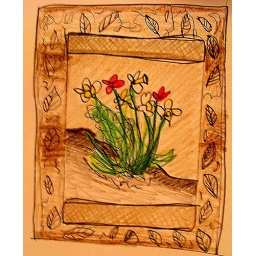
Bird beneath a Narcissus plant and blossoming rose bush